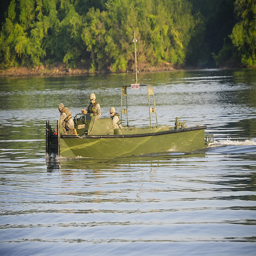
A group of people riding a green boat on a river.
A photo of several people on a boat in the water.
A group of special forces train on a PT boat
A few men in a boat on a body of water.
People wearing hats are on the water in a green boat.